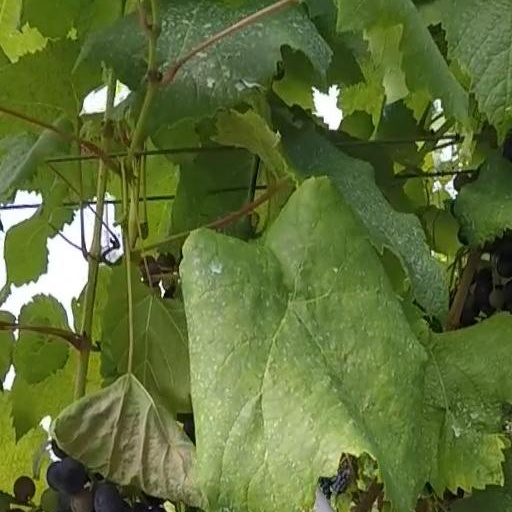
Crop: grape